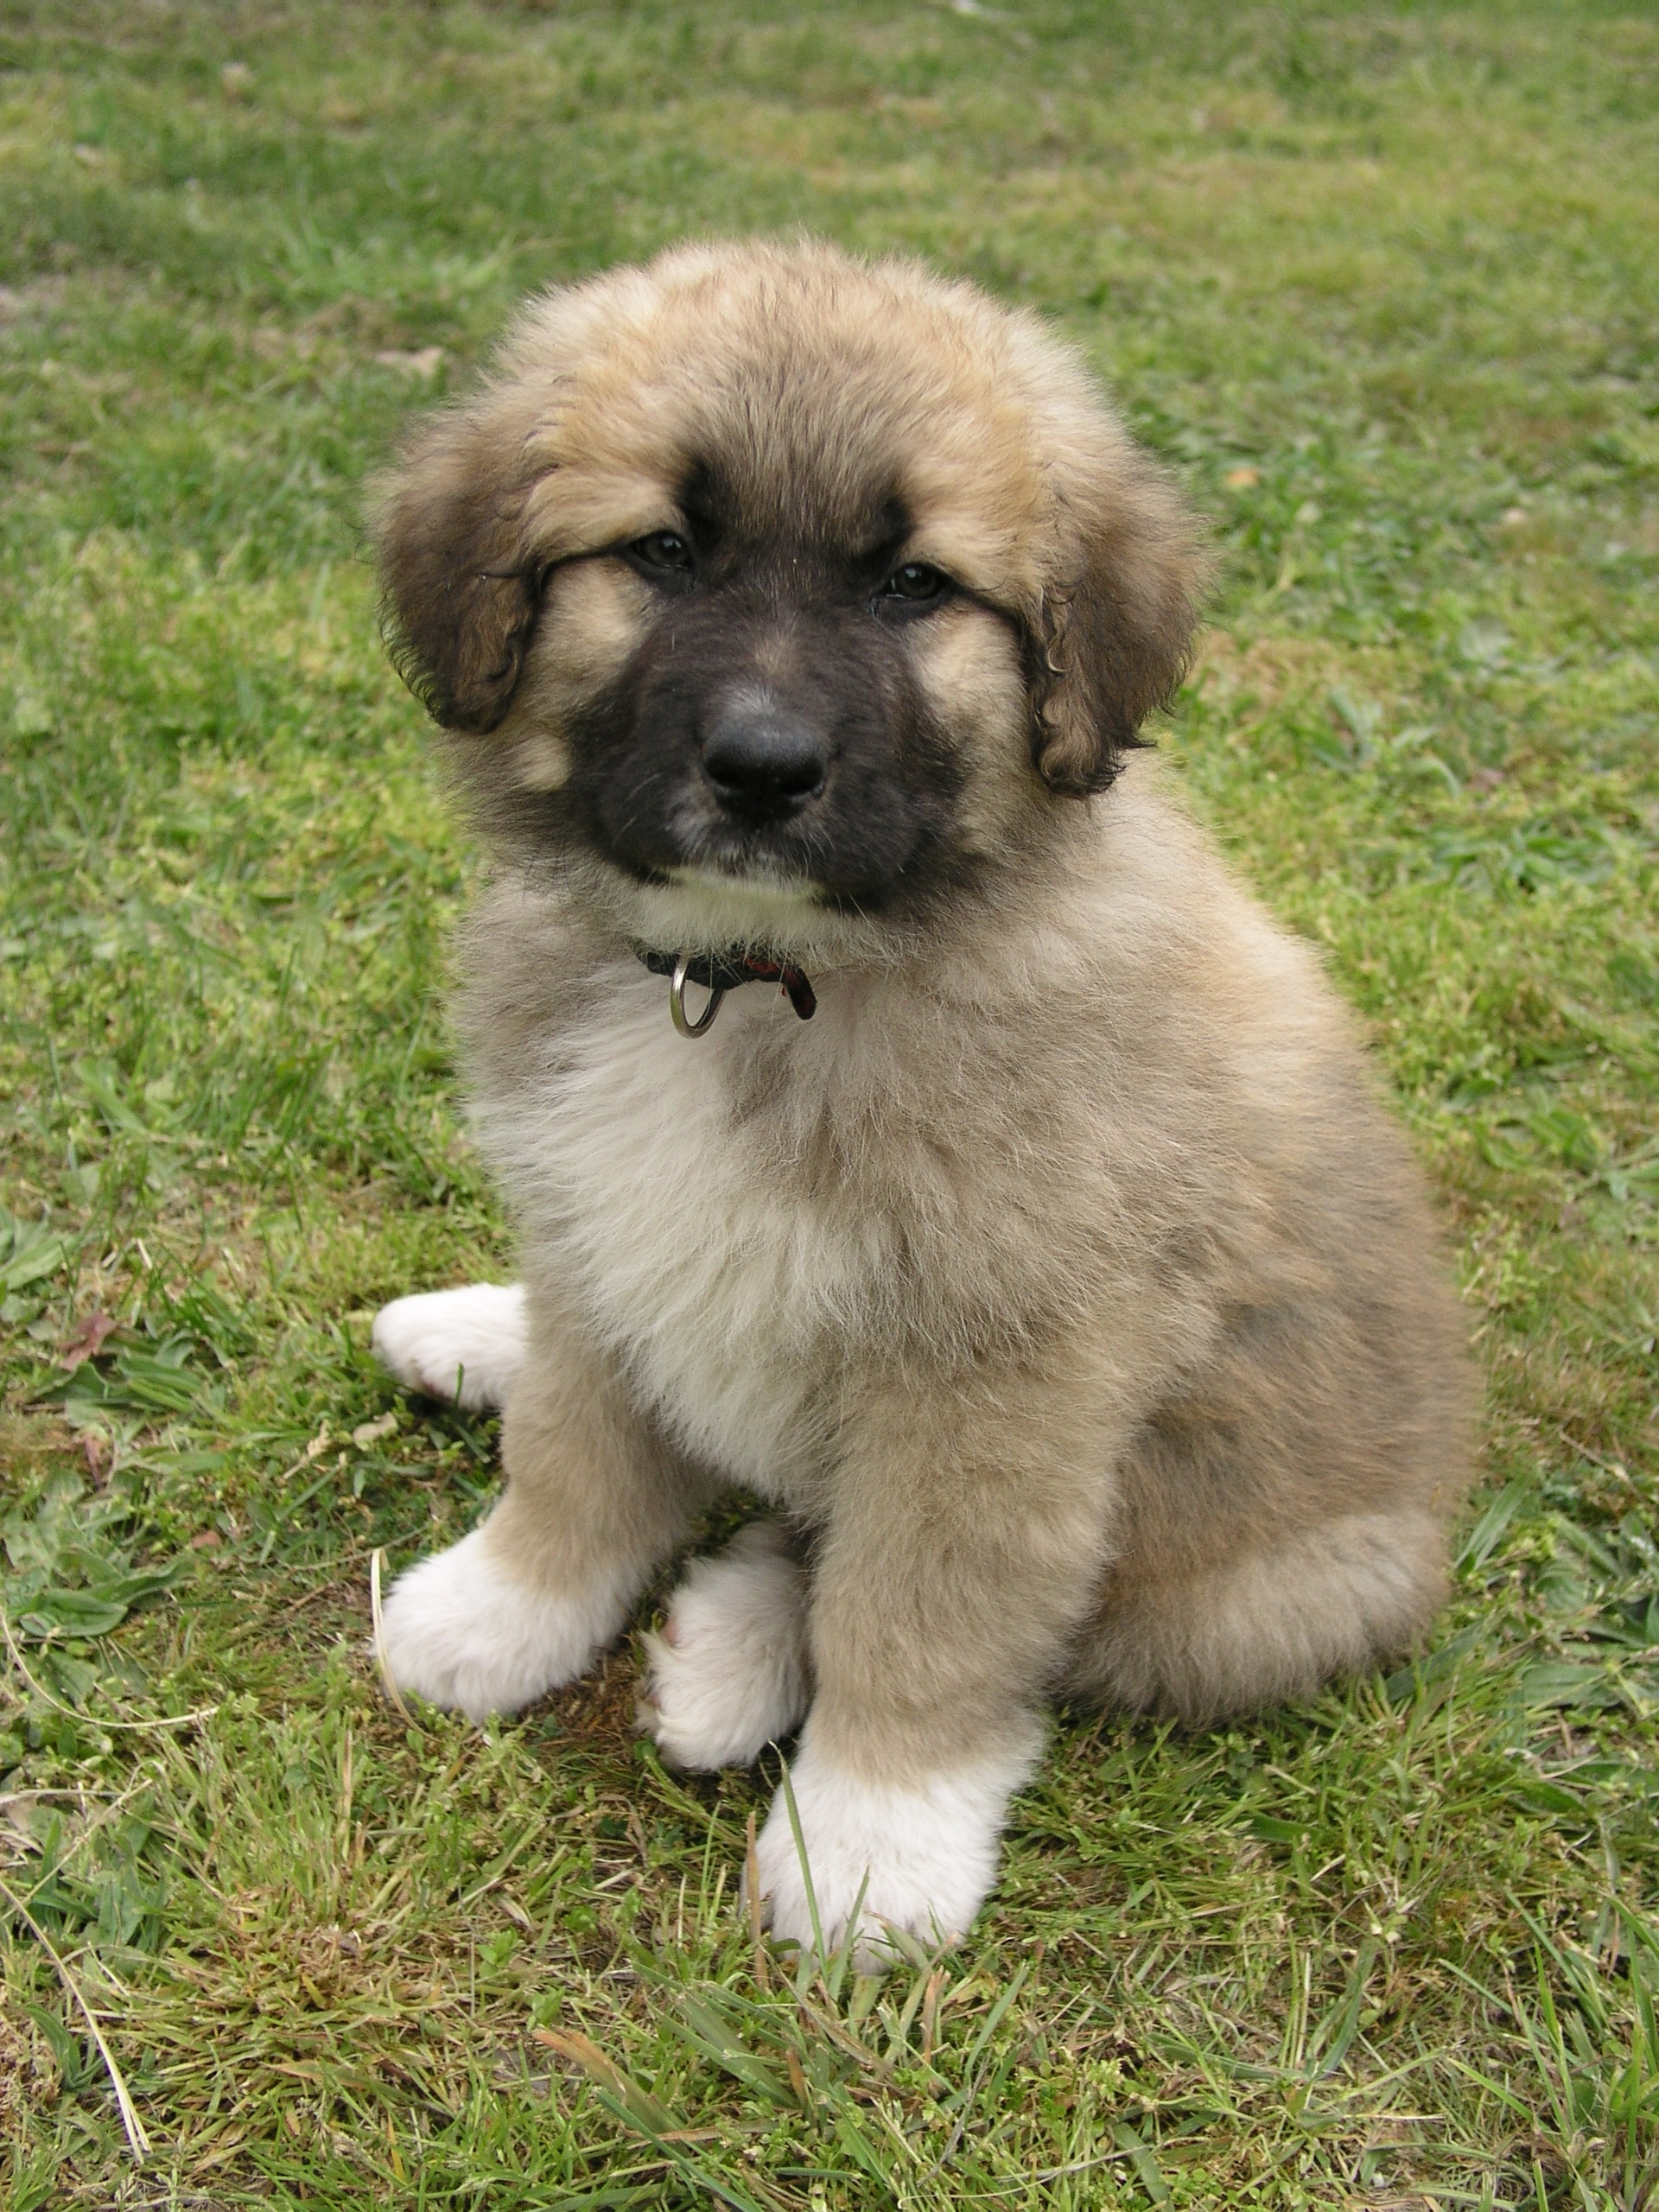
puppy, dog, mammal, vertebrate, dog breed, breeding, leonberger, dog like mammal, carnivoran, dog breed group, dog crossbreeds, caucasian shepherd dog, great pyrenees, slovak cuvac, romanian mioritic shepherd dog, moscow watchdog, sarplaninac, estrela mountain dog